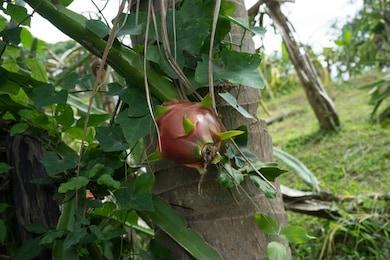
Label: Dragonfruit